Patrick McGoohan

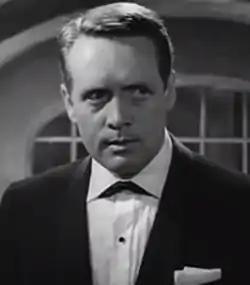
McGoohan in "All Night Long" (1962)

Patrick Joseph McGoohan (March 19, 1928 – January 13, 2009) was an Irish-American actor of film, television, and theatre. Born in New York City to Irish parents, he was raised in Ireland and England. He began his career in England during the 1950s and became well known for the titular role of secret agent John Drake in the ITC espionage programme "Danger Man" (1960–1968). He then created and produced the surrealistic ITV series "The Prisoner" (1967–1968), in which he starred as former British intelligence agent Number Six.